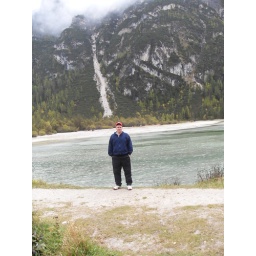
Me standing by lake in Alps while lady was throwing up from carsickness